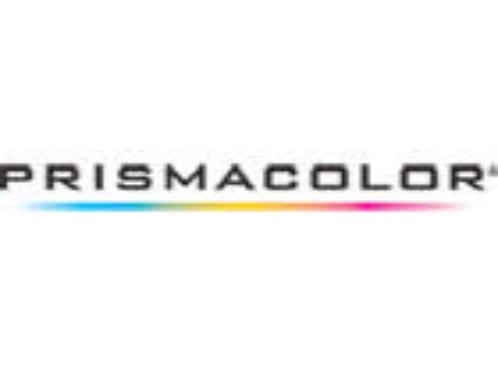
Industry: Necessities